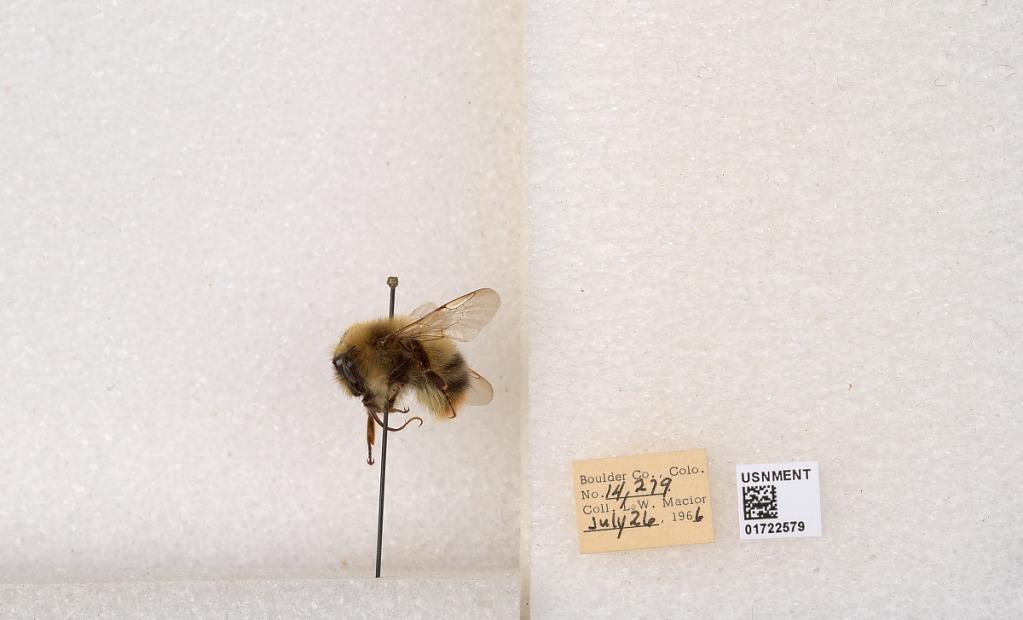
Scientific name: Bombus kirbyellus
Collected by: L. Macior
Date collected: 1966-7-26
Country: United States
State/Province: Colorado
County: Boulder
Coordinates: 40.0925, -105.358